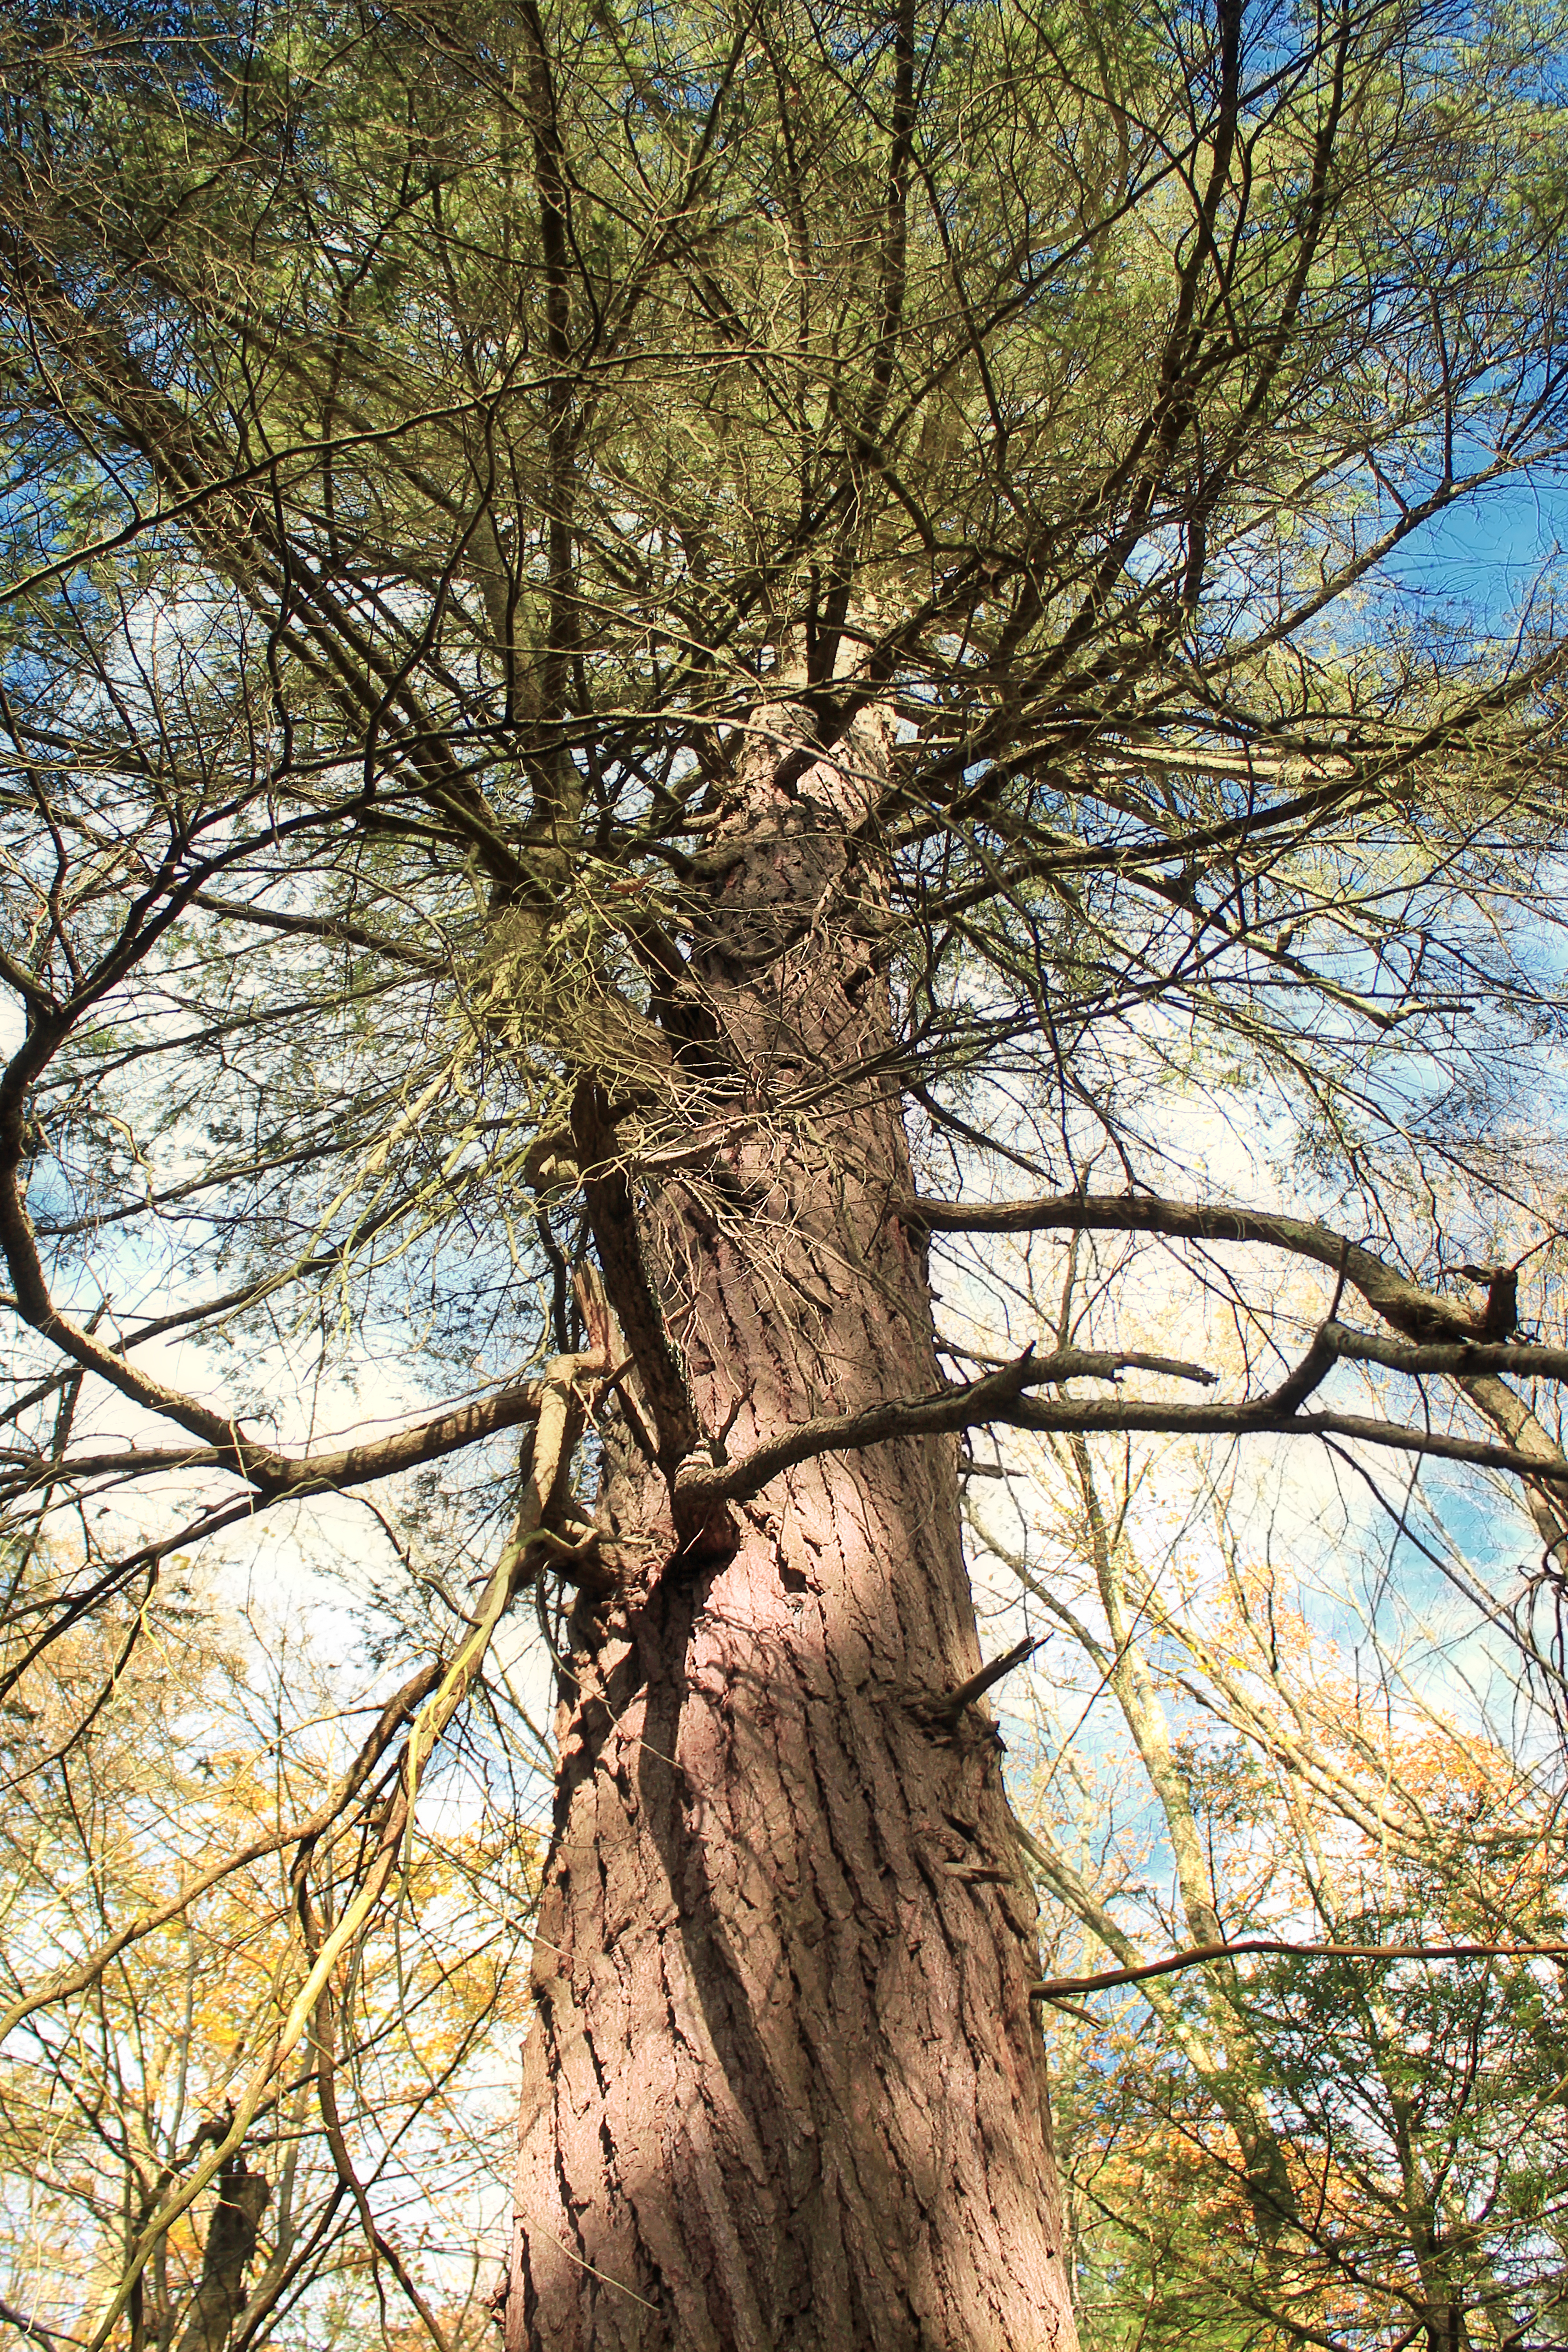
tree, nature, forest, branch, plant, hiking, leaf, flower, trunk, canopy, autumn, season, trees, creativecommons, coniferous, midstatetrail, deciduous, pinusstrobus, pennsylvania, oldgrowthforest, relictforest, whitepine, easternwhitepine, huntingdoncounty, rothrockstateforest, detweilerhollow, grove, woodland, larch, flowering plant, woody plant, land plant